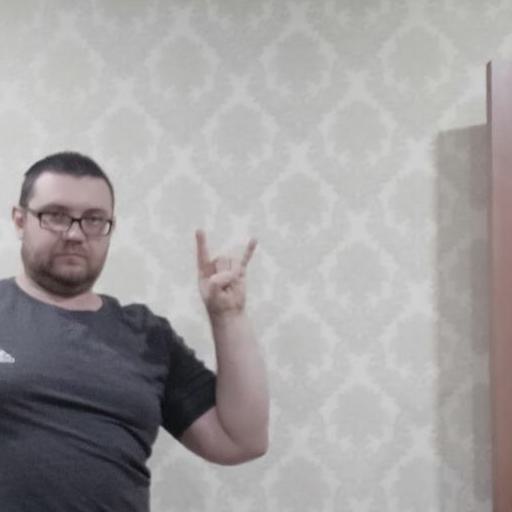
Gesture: rock